Söderby-Karl Church

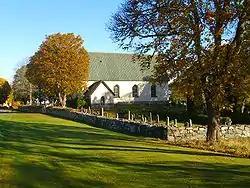
Söderby-Karl Church, view of the exterior

Söderby-Karl Church is a medieval church belonging to the Church of Sweden in the Diocese of Uppsala. It lies in Söderby-Karl.